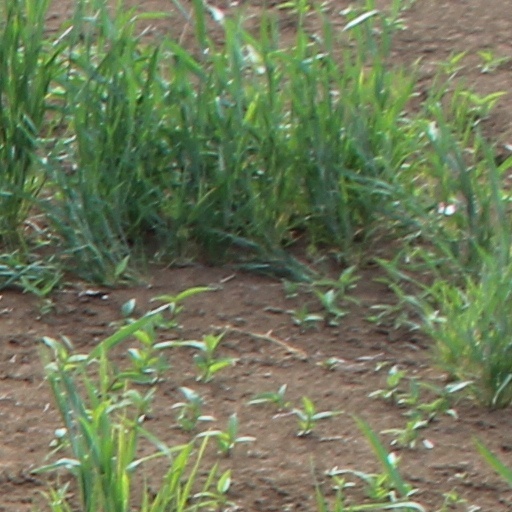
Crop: wheat